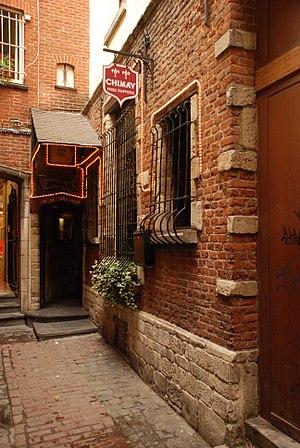
Belgique - Bruxelles - Impasse Saint-Nicolas
L'impasse Saint-Nicolas est une impasse de Bruxelles donnant sur la rue du Marché aux Herbes entre les numéros 12 et 14.